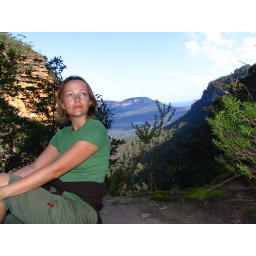
Elena hiking in the blue mountains